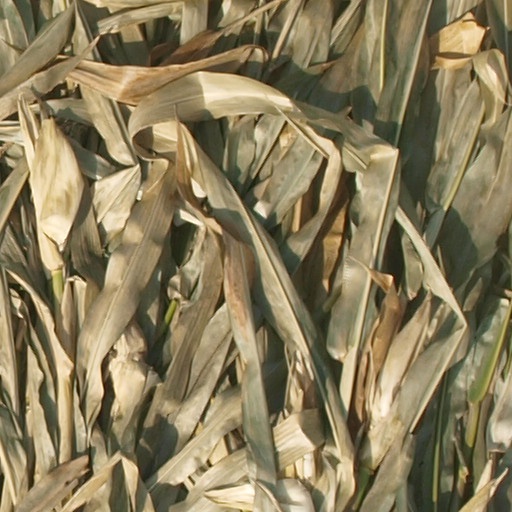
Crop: maize; corn